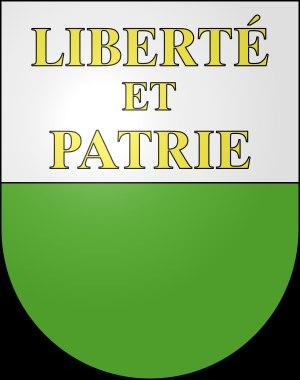
Le Conseil d'État du canton de Vaud est le gouvernement du canton de Vaud en Suisse. Le Conseil d'État est composé de sept conseillers, chacun à la tête d'un département.